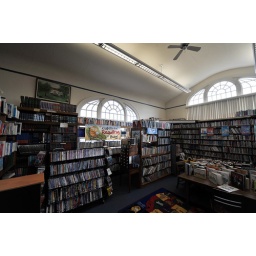
The Belmar Carnegie Library. The shelves and all of the furniture are new, but the windows and the gas jet by the door are the originals.